Australia

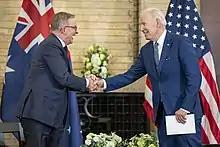
Australian Prime Minister Anthony Albanese with American President Joe Biden in 2022

Formerly part of the Rodinia and Gondwana supercontinents, Australia completely separated from Antarctica about 35 million years ago and continued drifting northwards. When the last glacial period ended, rising sea levels separated the Australian mainland from New Guinea about 8,000 years ago and from Tasmania about 6,000 years ago.